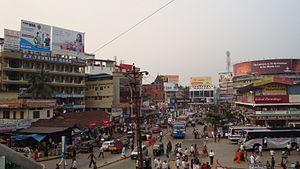
Kozhikode ou Calicut est une ville de l'État du Kerala en Inde, chef-lieu du district homonyme. C'est la troisième plus grande ville du Kerala.